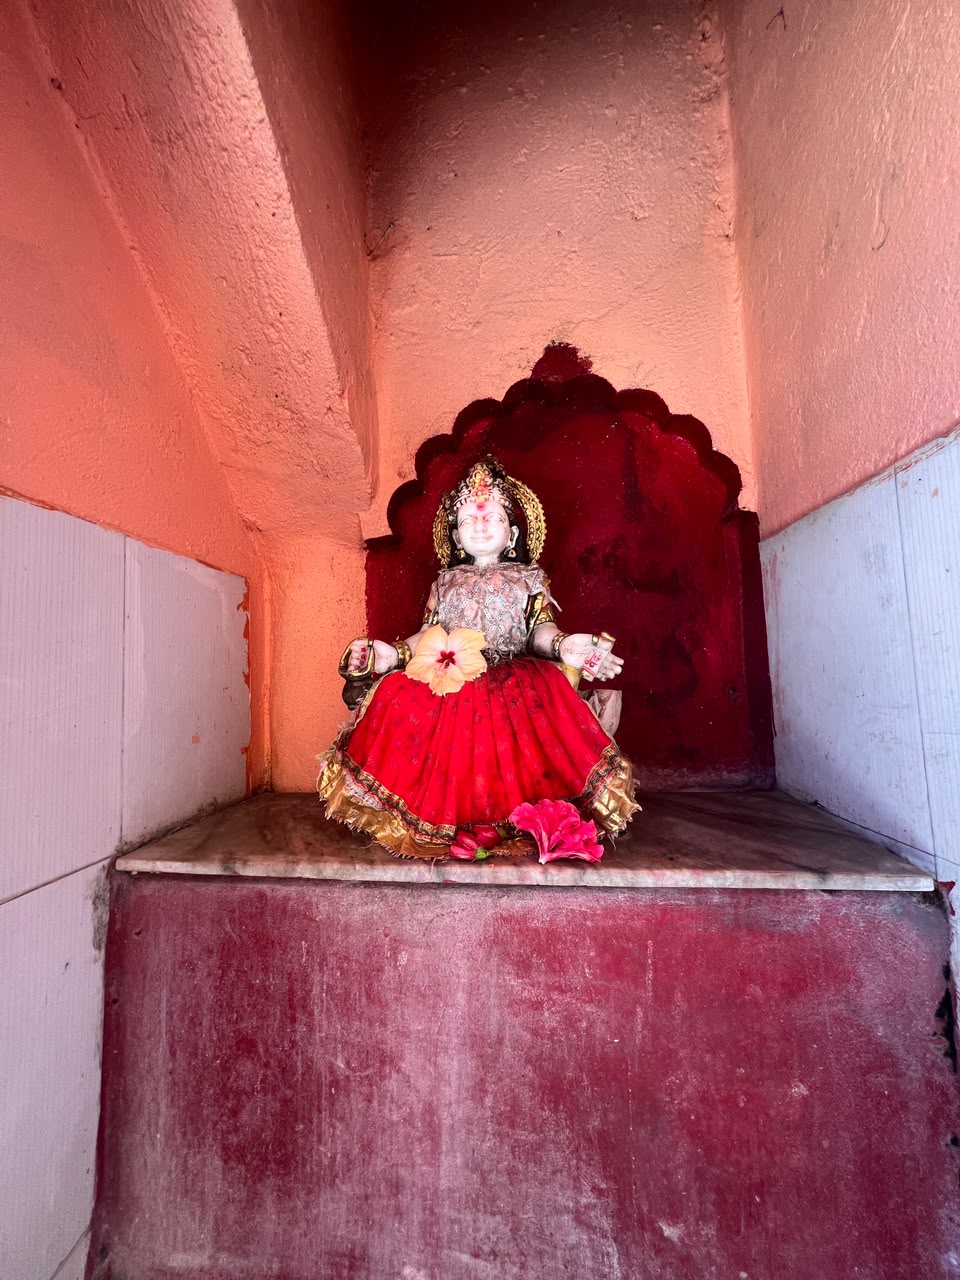
Heritage site: Shiva_Panchayatan_Temple